Kava culture

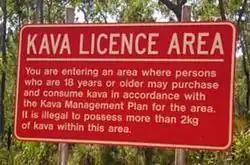
A sign showing a "Kava licence area" at Yirrkala, in the Northern Territory of Australia

In Australia, the supply of kava is regulated through the National Code of Kava Management. Travellers to Australia are allowed to bring up to 4 kg of kava in their baggage, provided they are at least 18 years old, and the kava is in root or dried form. Commercial import of larger quantities is allowed, under licence for medical or scientific purposes. These restrictions were introduced in 2007 after concern about abuse of kava in indigenous communities. Initially, the import limit was 2 kg per person; it was raised to 4 kg in December 2019, and a pilot program allowing for commercial importation was implemented on 1 December 2021.